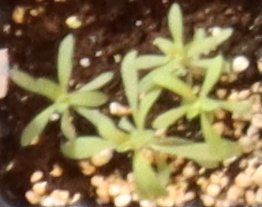
Label: Kochia